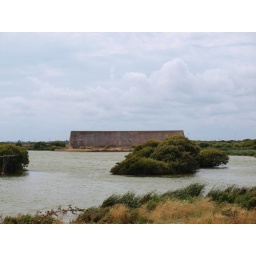
The 200 foot mirror visible across the lake caused by gravel excavation.